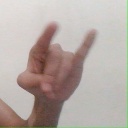
अक्षर: च